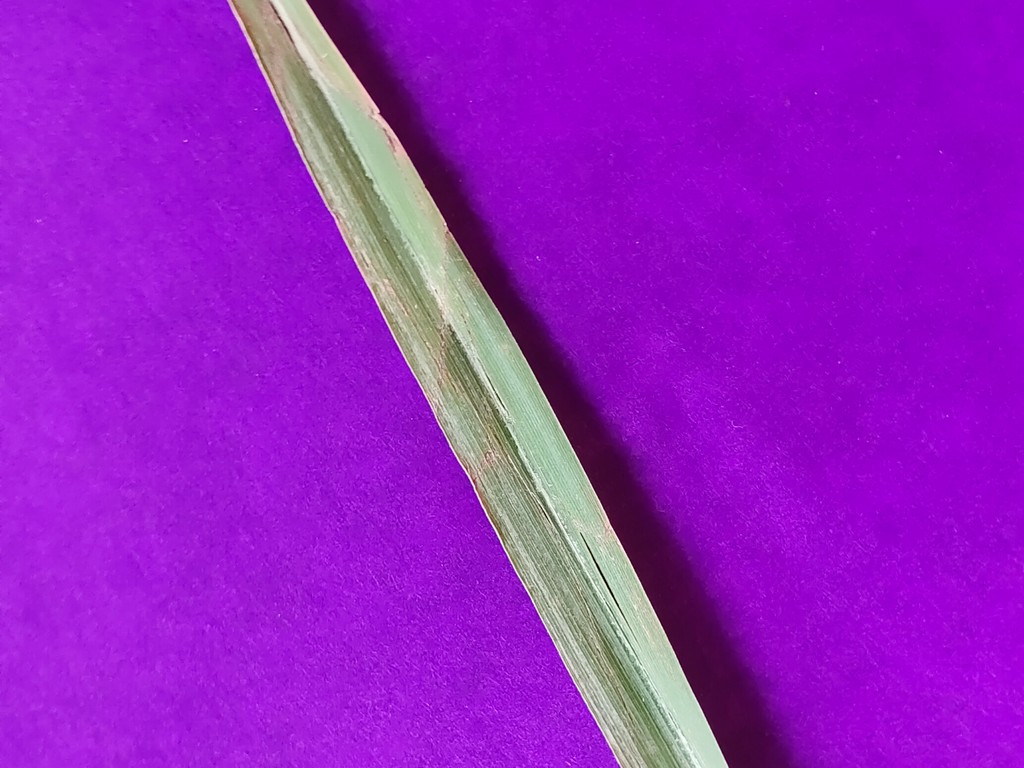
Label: Unhealthy